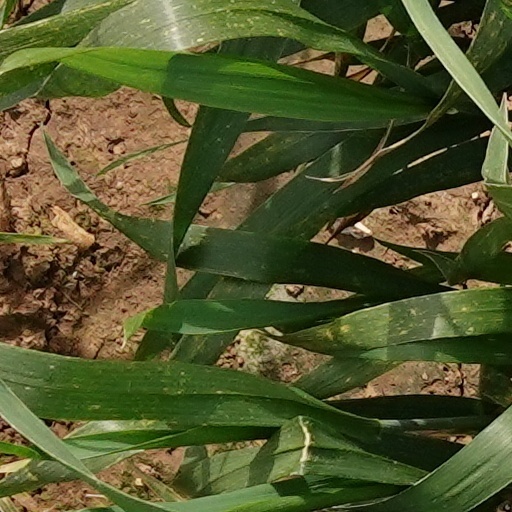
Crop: wheat